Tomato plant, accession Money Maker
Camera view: bottom (45 deg); turntable rotation: 120 degrees
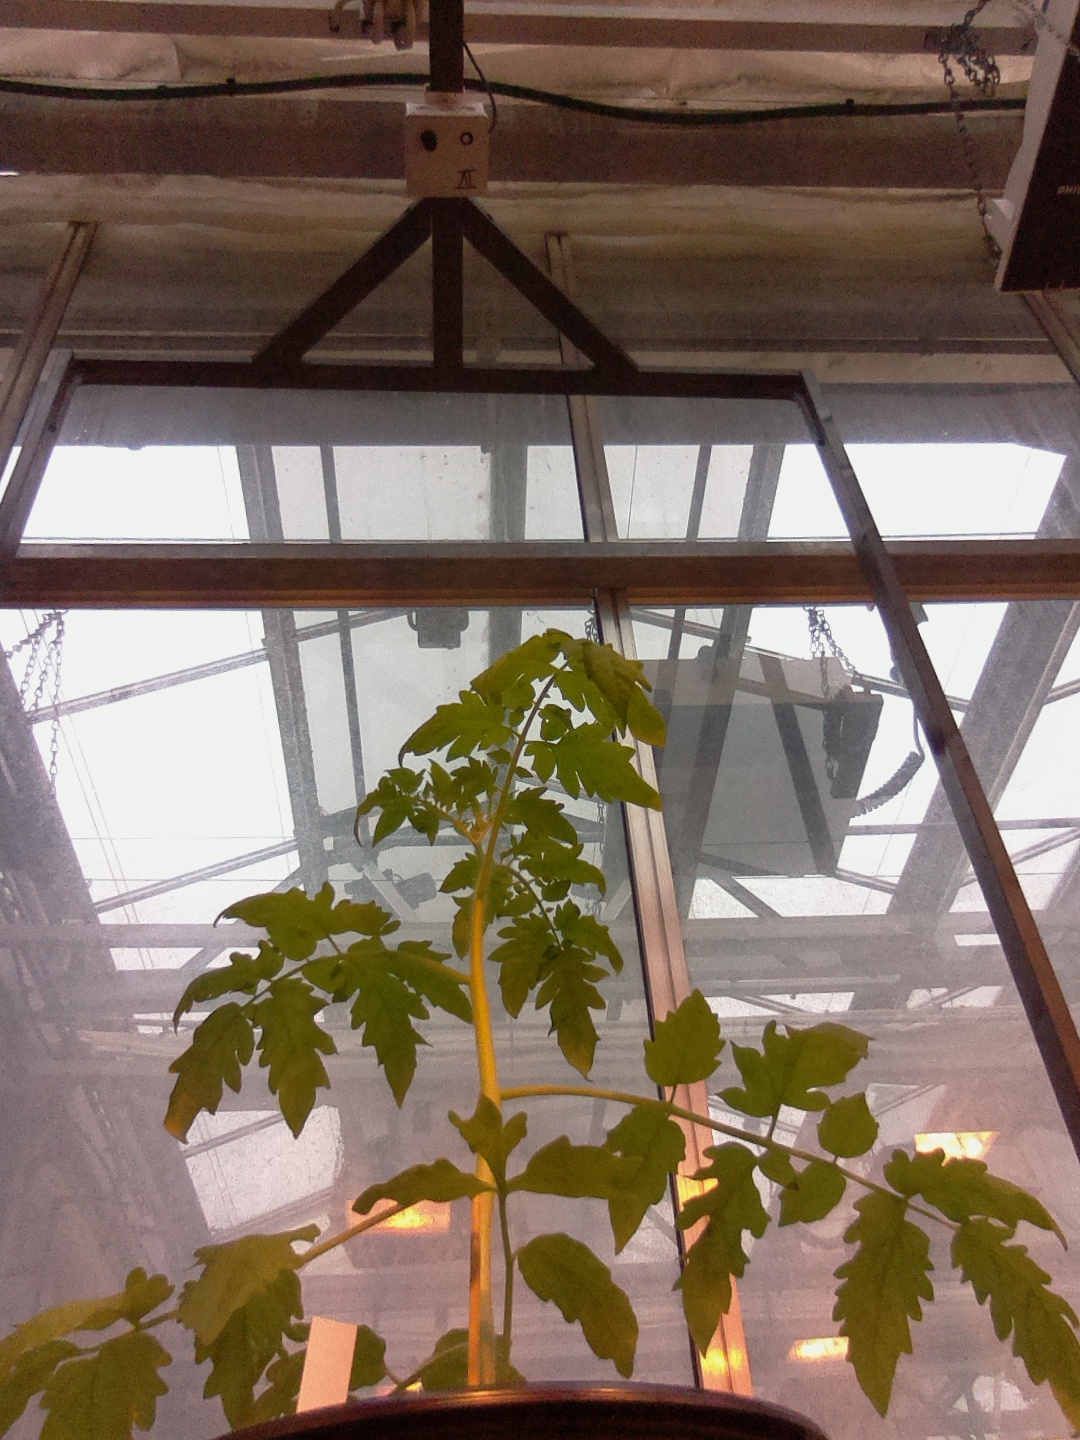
BBCH growth stage 13: 6 of true leaves visible